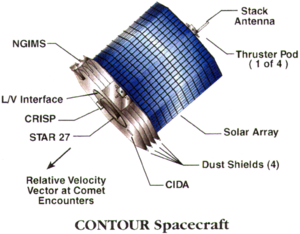
Comet Nucleus Tour est une sonde spatiale de la NASA faisant partie du programme Discovery et dont l'objectif principal était de survoler et d'étudier les noyaux de deux comètes et de manière optionnelle d'une troisième comète. La sonde spatiale est construite par le laboratoire APL. CONTOUR est victime d'une défaillance peu après son lancement en juillet 2002.